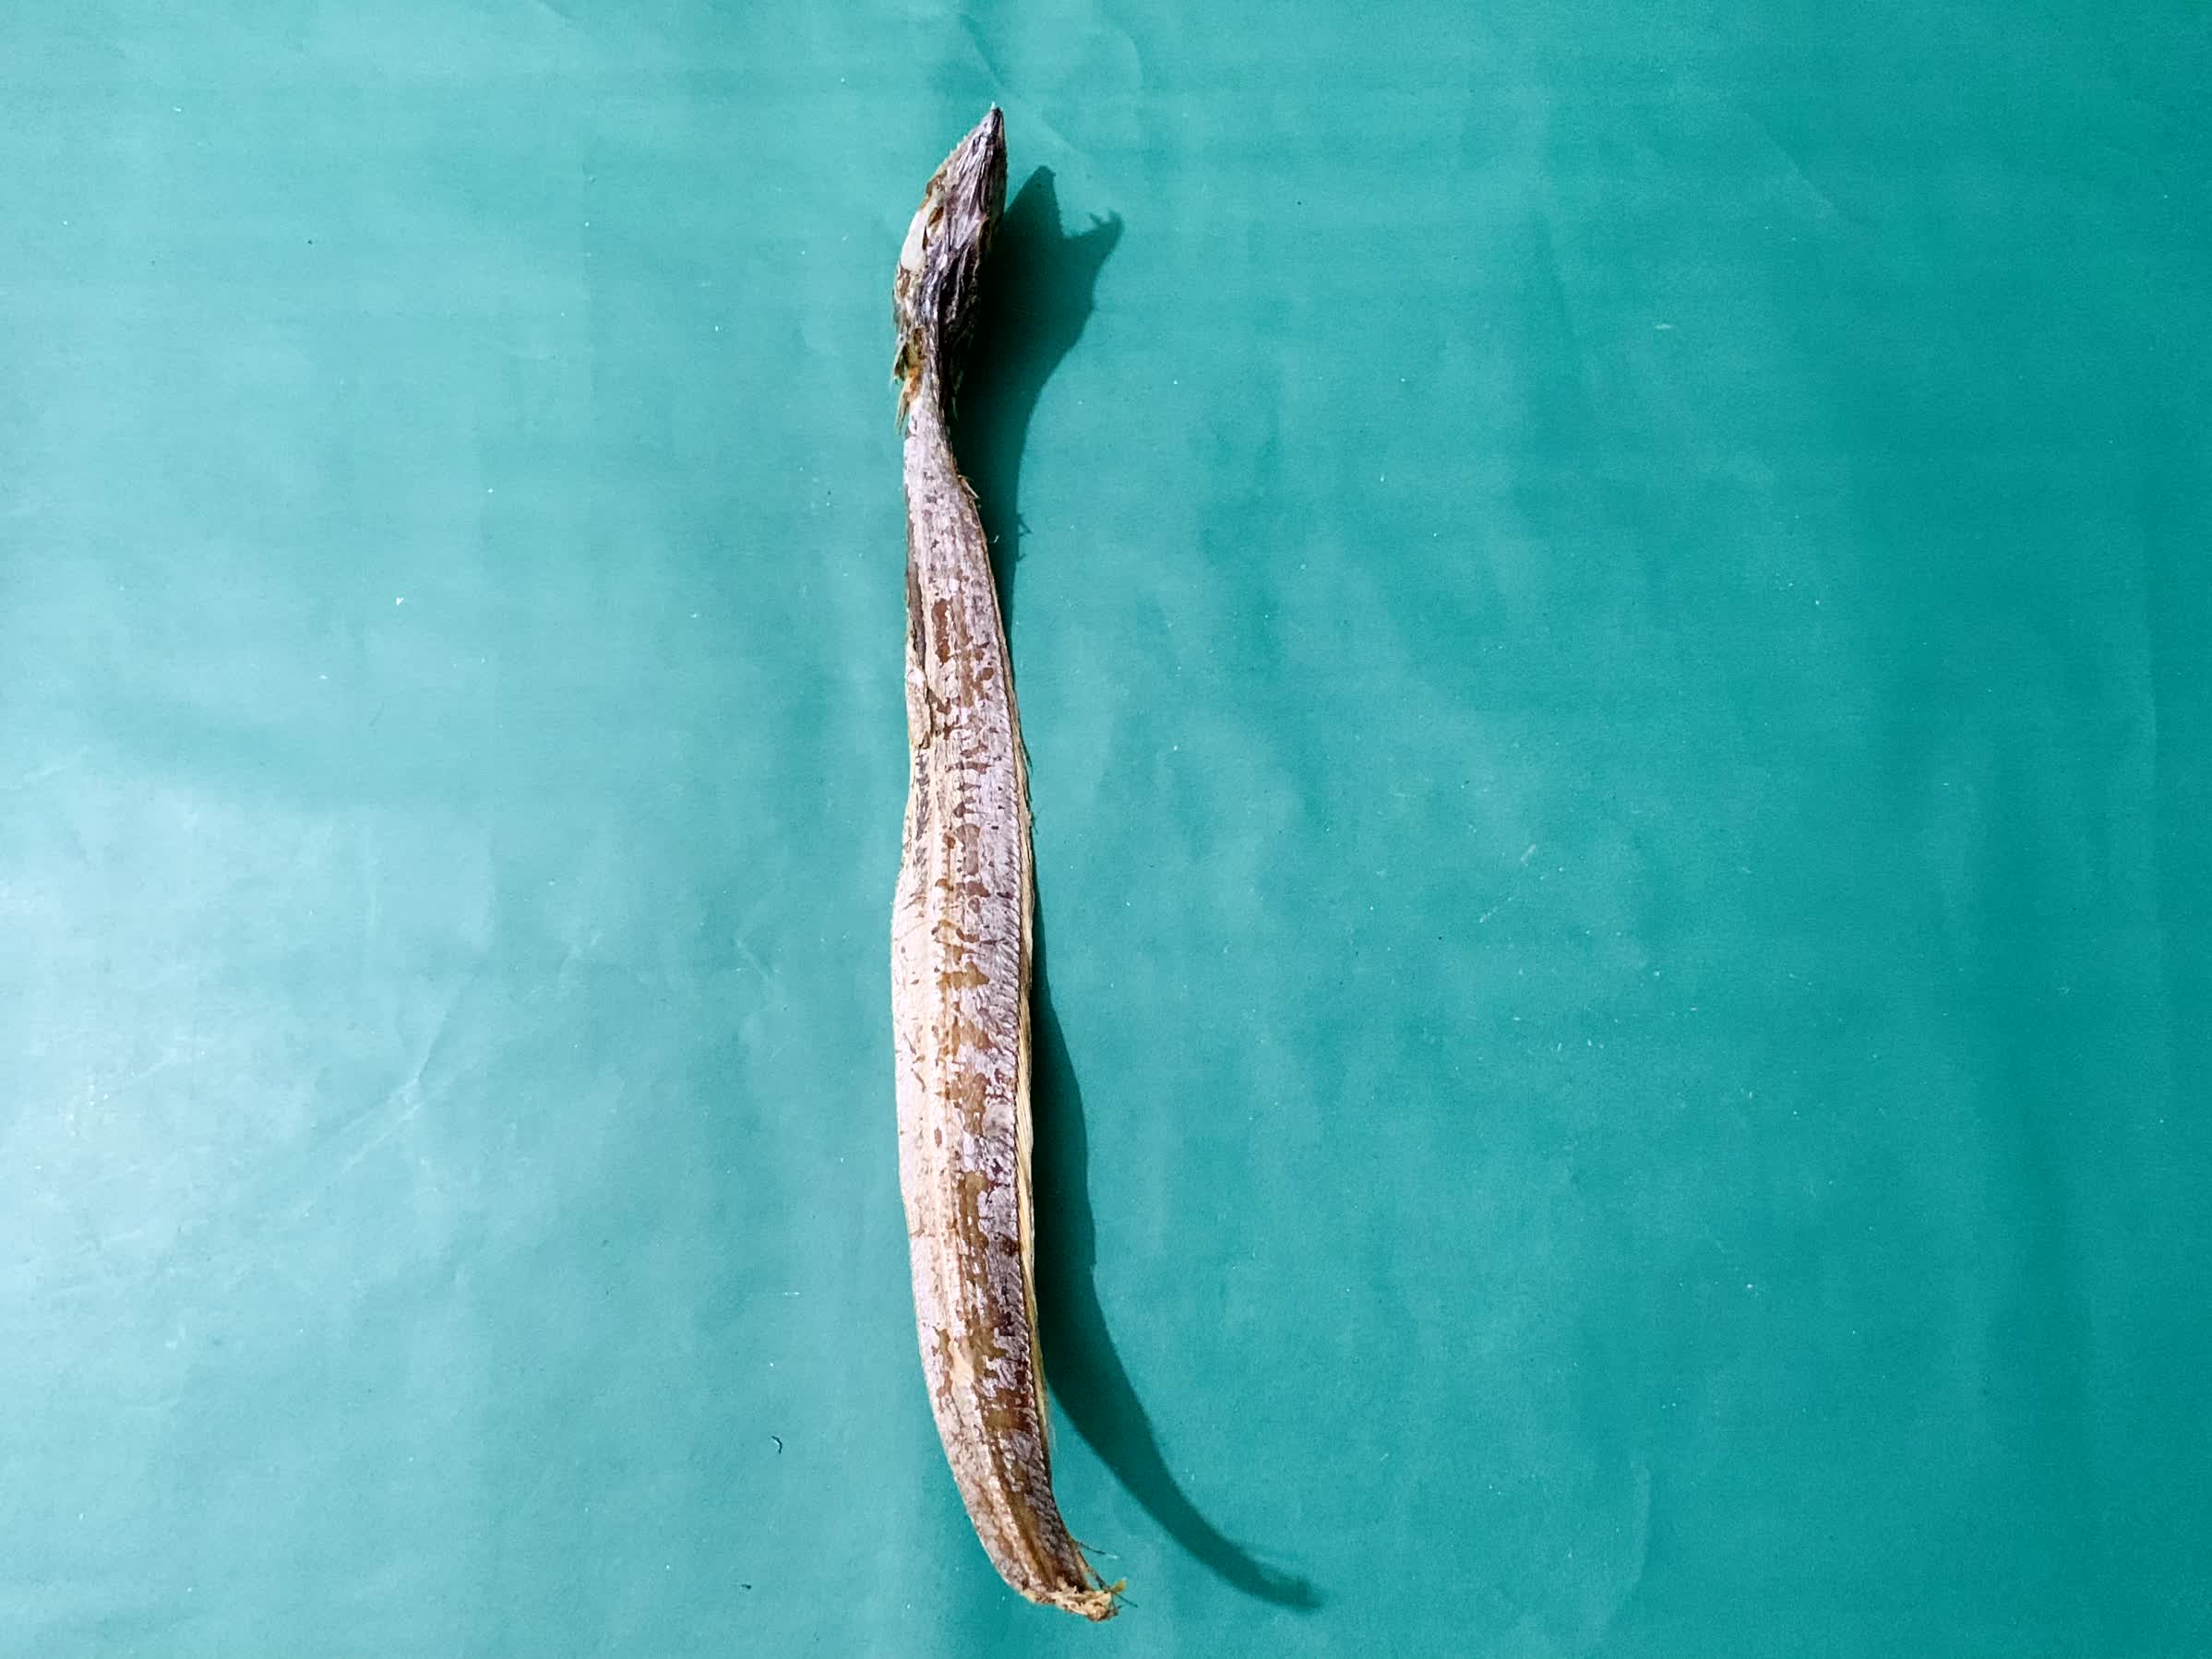
Species: Churi